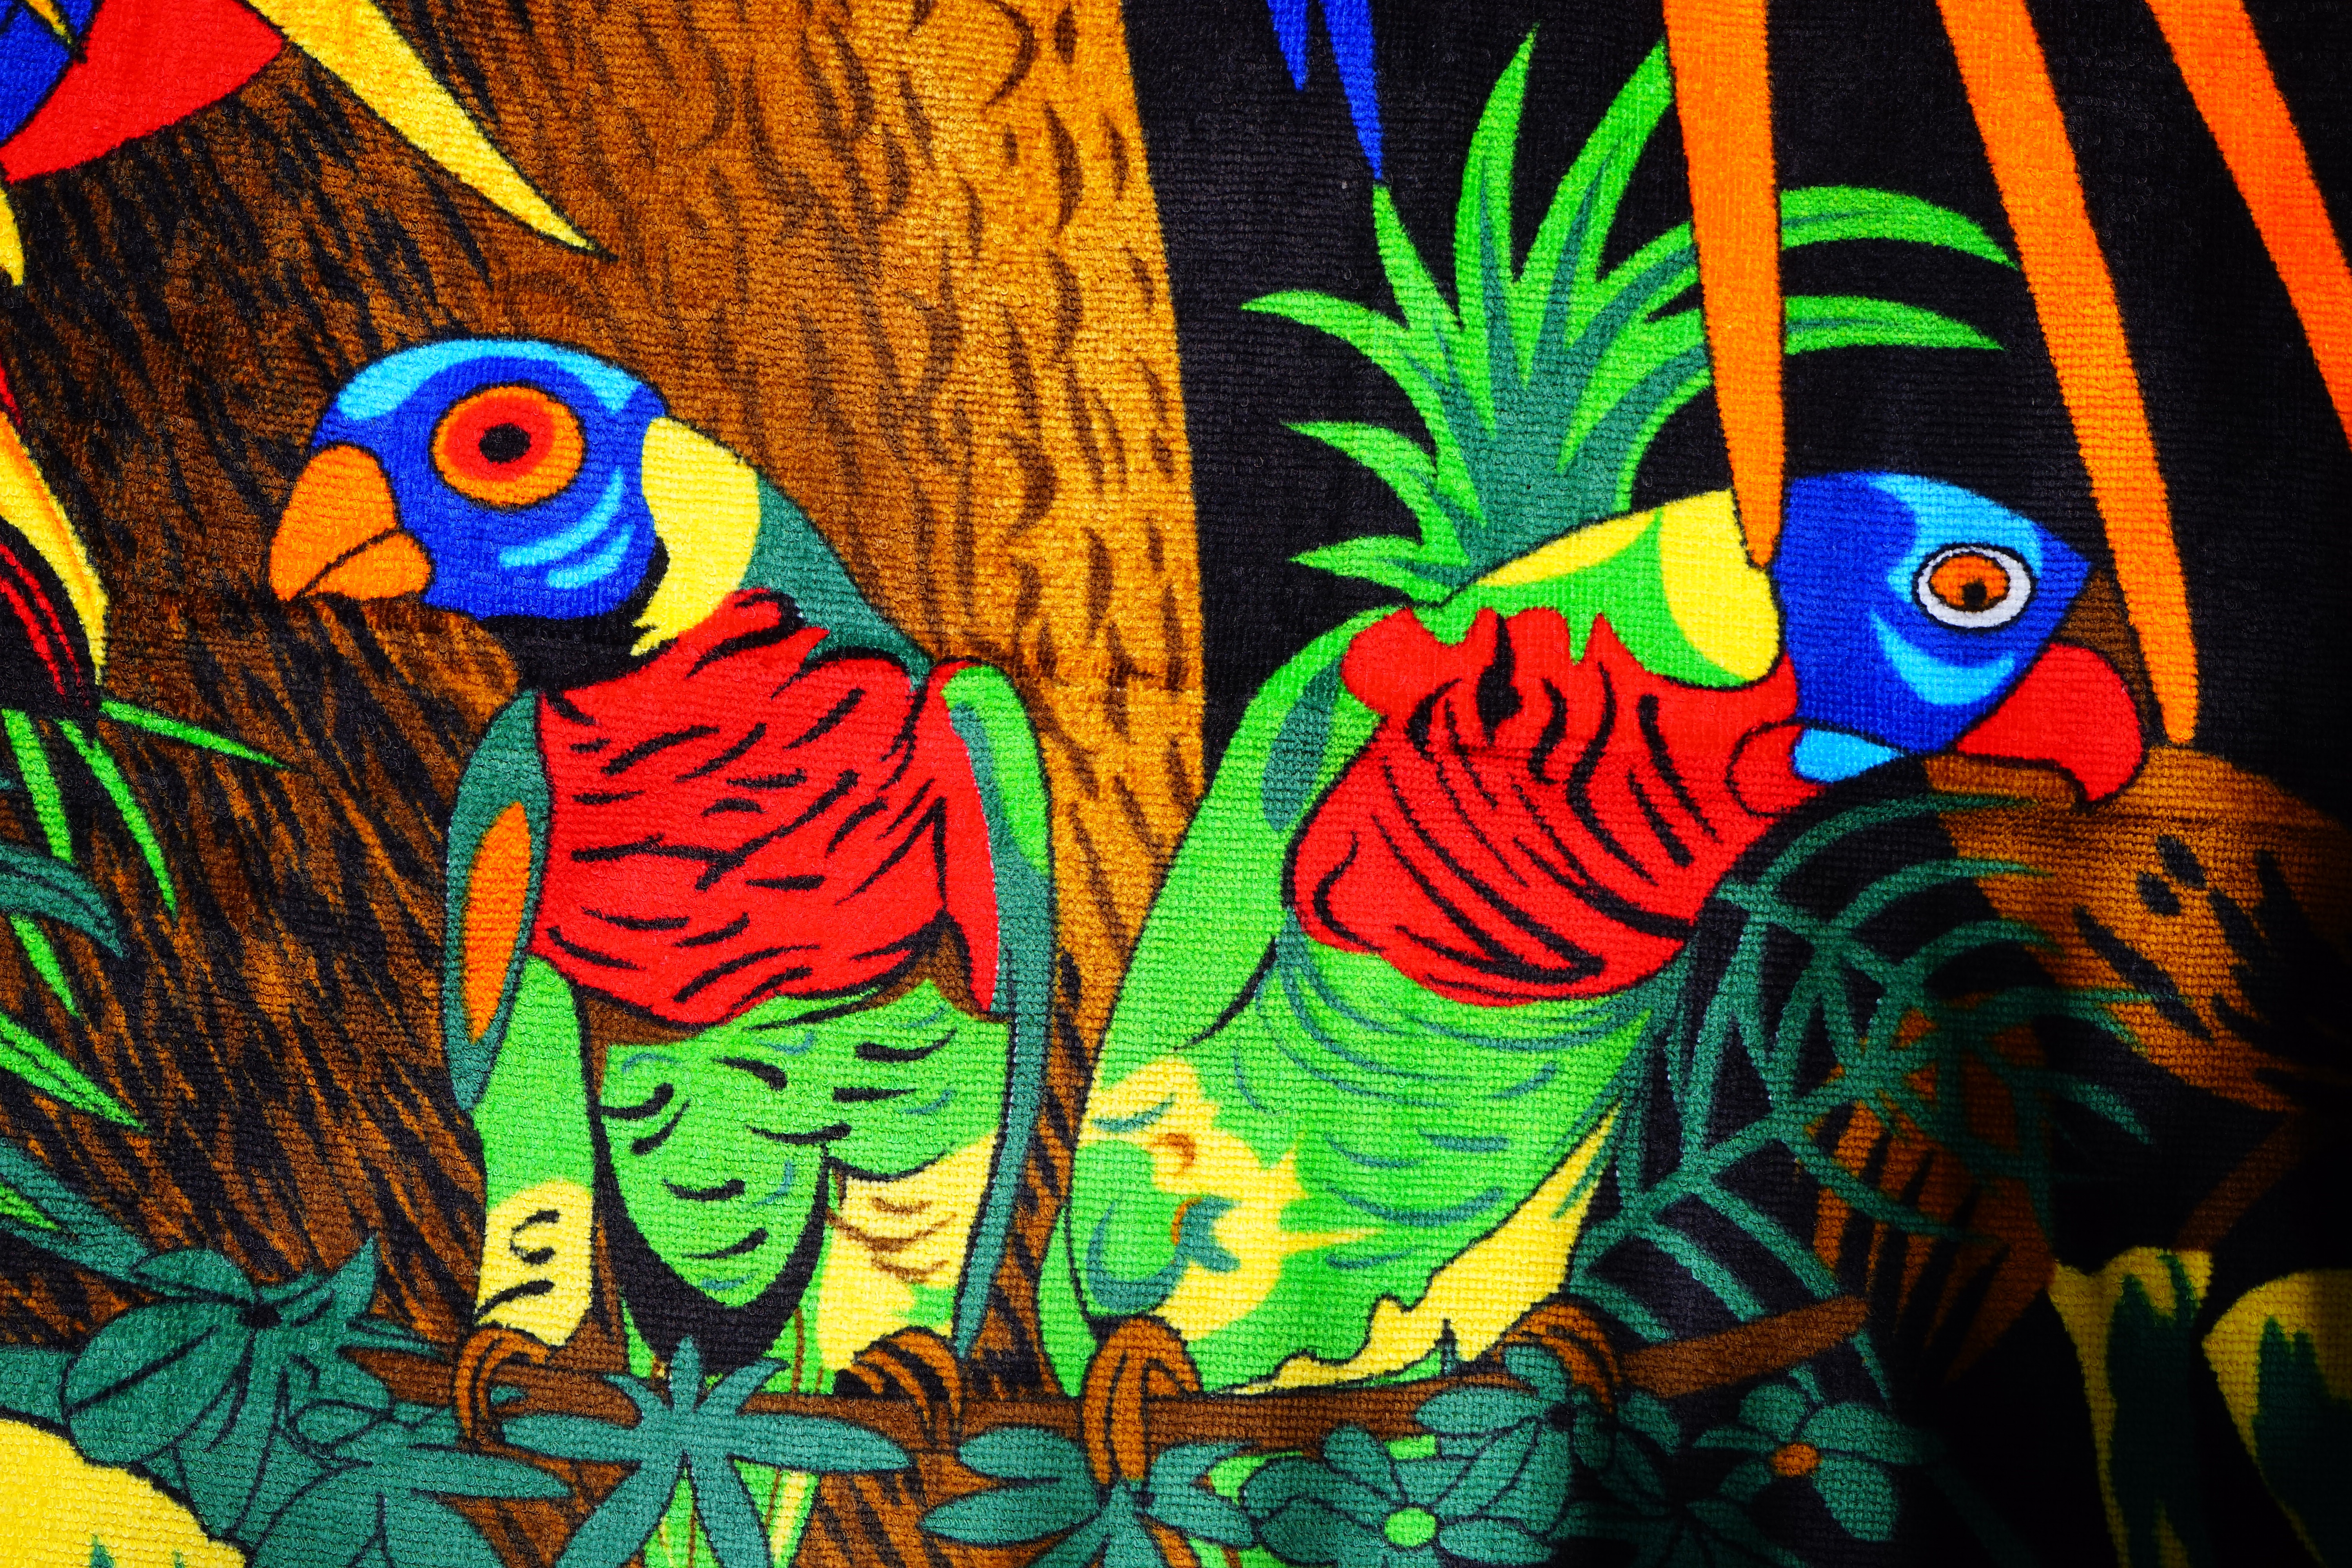
bird, color, colorful, towel, macaw, birds, illustration, parrot, parrots, parakeet, terry, parakeets, lori, bench towel, bath towel, terry cloth fabric, aras, psychedelic art